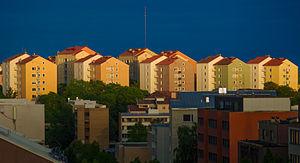
Le Quartier III est un quartier de Turku en Finlande.